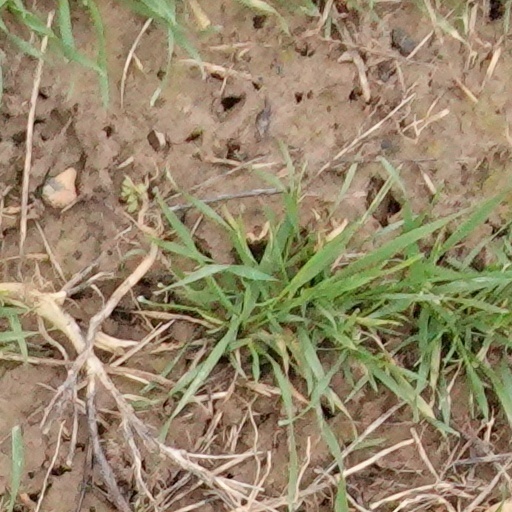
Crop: wheat